China painting

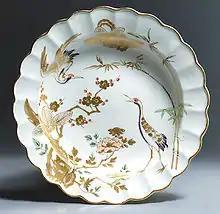
Worcester Dessert Plate in the Japanese Arita style decorated by James Giles

Stenciling was in use in the 17th century. A pattern is cut out of a paper form, which is placed on the ceramic. Paint is then dabbed through the stencil. Transfer printing from engraved or etched copperplates or woodblocks dates to around 1750.